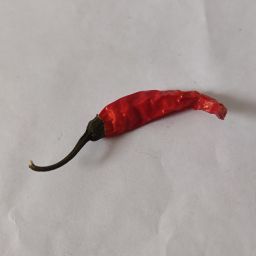
Crop: Chile Pepper
Quality: Dried